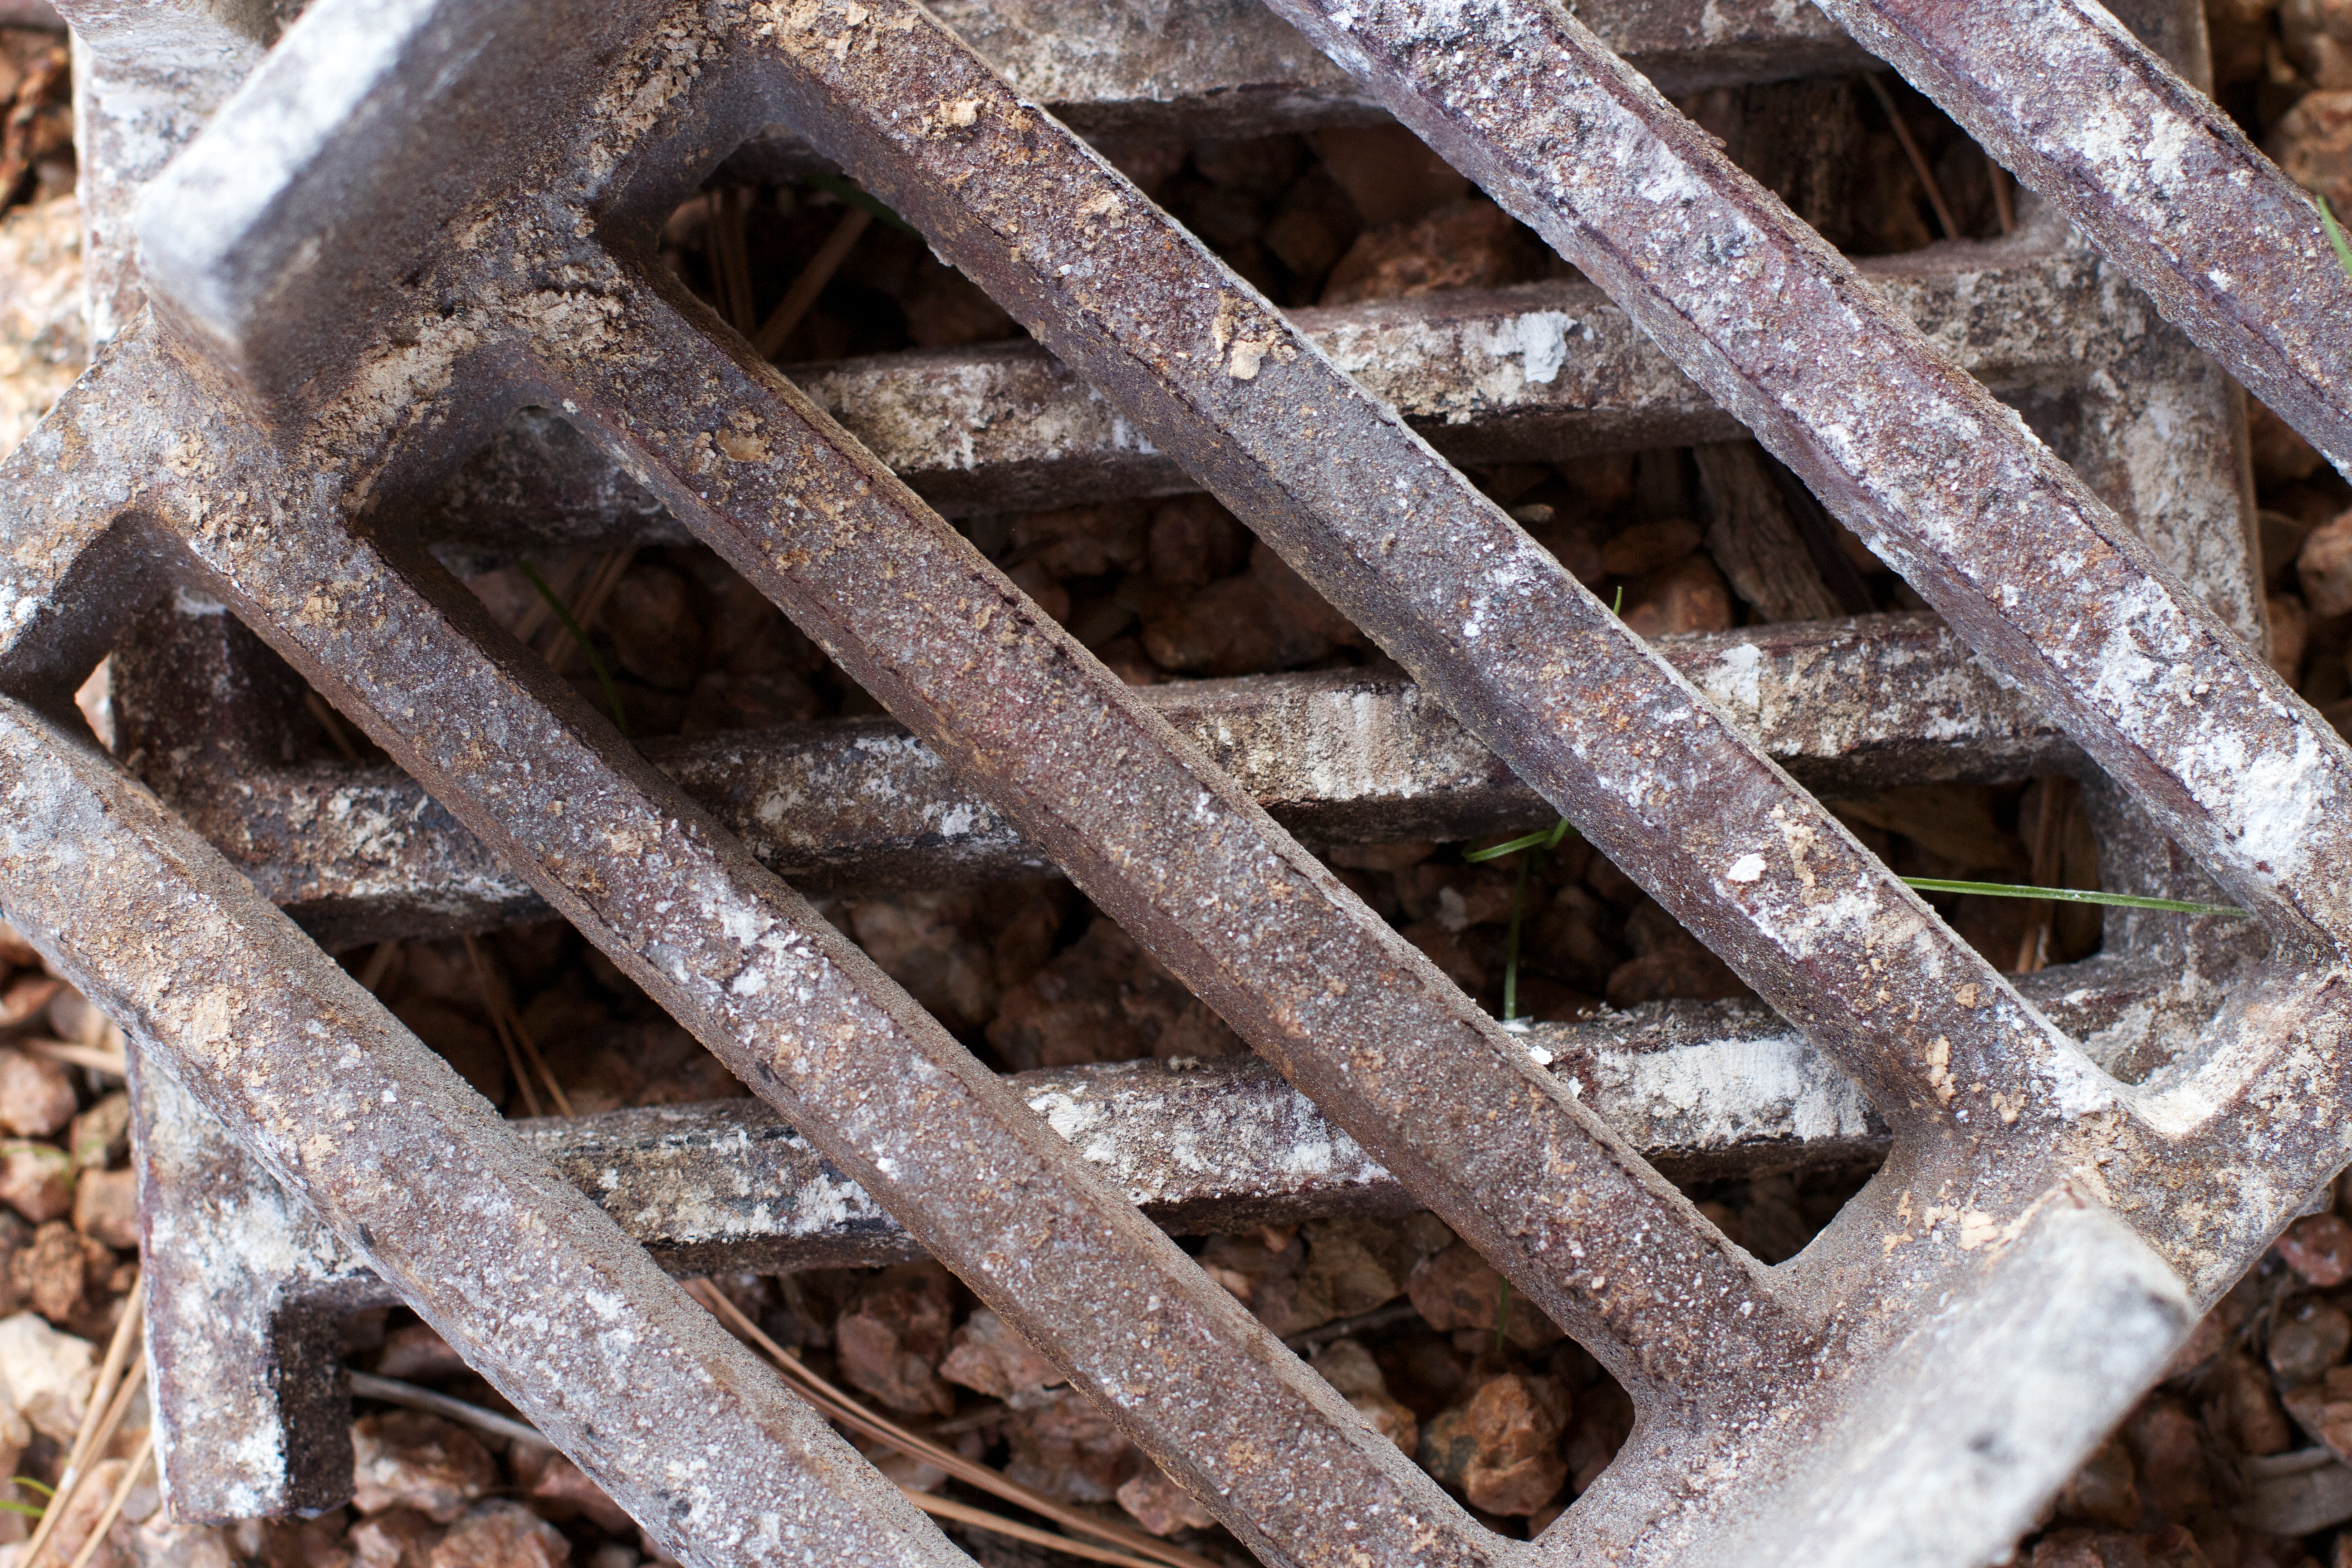
number, rust, soil, material, cool image, iron